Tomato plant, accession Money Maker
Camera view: tilt-top (135 deg); turntable rotation: 150 degrees
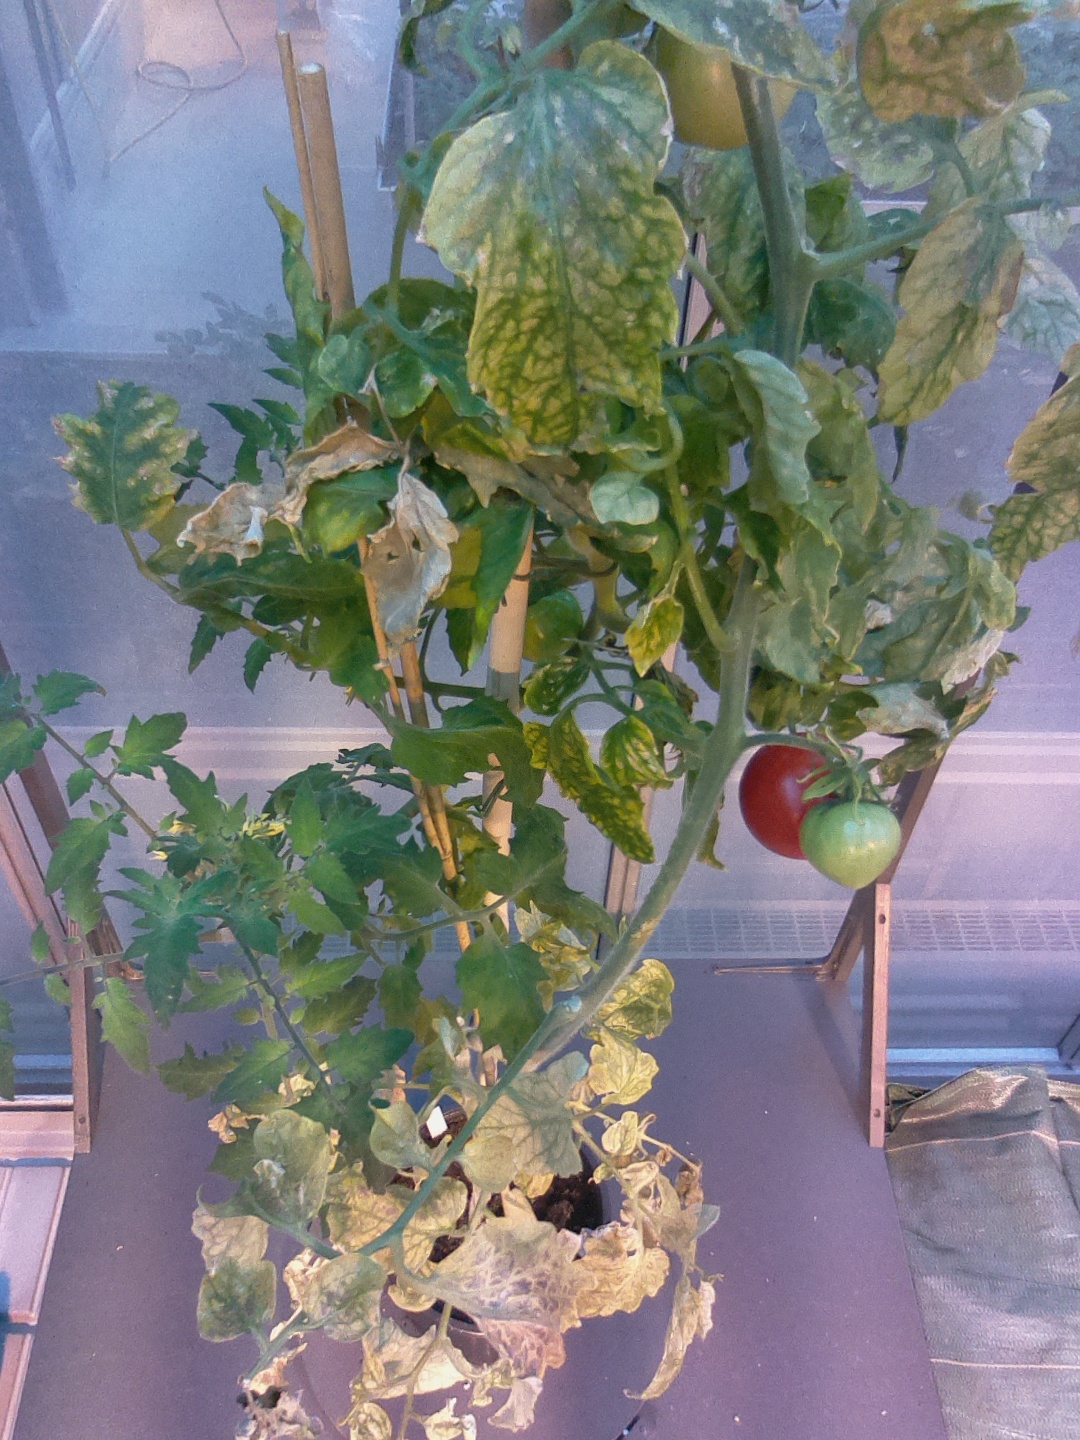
BBCH growth stage 81: 10%-20% of fruits show typical fully ripe color